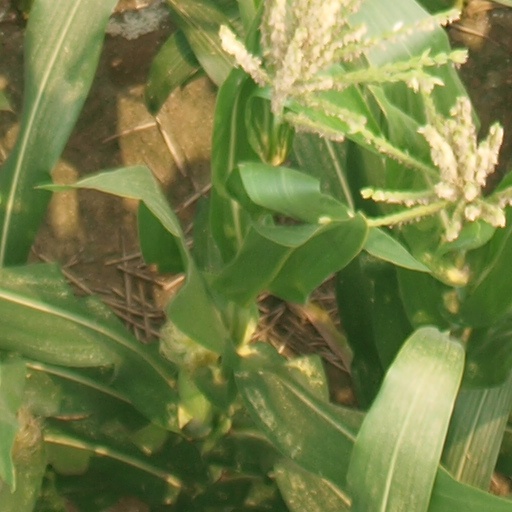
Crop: maize; corn